Stewart Avenue Bridge

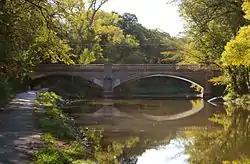

The Stewart Avenue Bridge is a historic structure located in Mason City, in the north-central part of the U.S. state of Iowa. The span carries North Carolina Avenue over the Winnebago River for . This span replaced bowstring arch-truss bridge at this residential location. The Iowa State Highway Commission had the plans completed by November 1913, although the city did not petition the county to have it built until February 1914. N.M. Stark and Company of Des Moines had the low bid at $12,775, which included the removal of the old bridge. Charles Smith provided the fill for the bridge, which opened in August 1914. It was listed on the National Register of Historic Places in 1998.